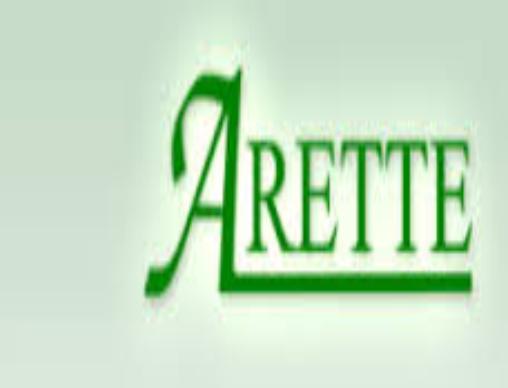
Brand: Arette
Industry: Food